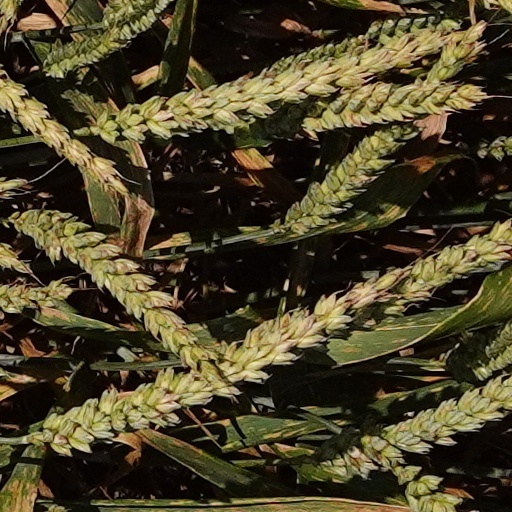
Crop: wheat